Leather production processes

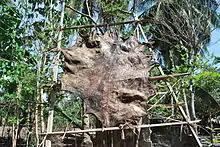
Drying of leather in East Timor

Crusting is when the hide/skin is thinned, retanned and lubricated. Often a coloring operation is included in the crusting sub-process. The chemicals added during crusting have to be fixed in place. The culmination of the crusting sub-process is the drying and softening operations. Crusting may include the following operations: